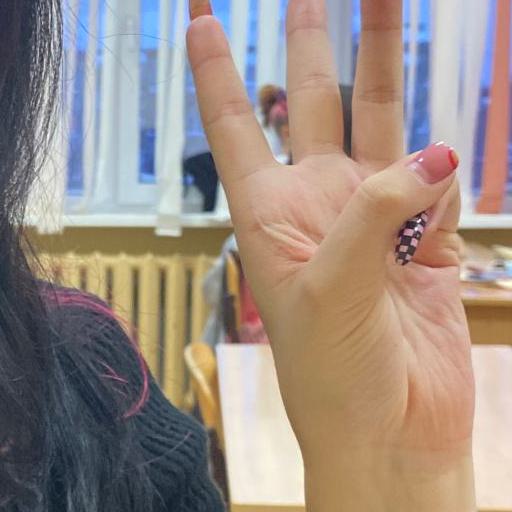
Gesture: three